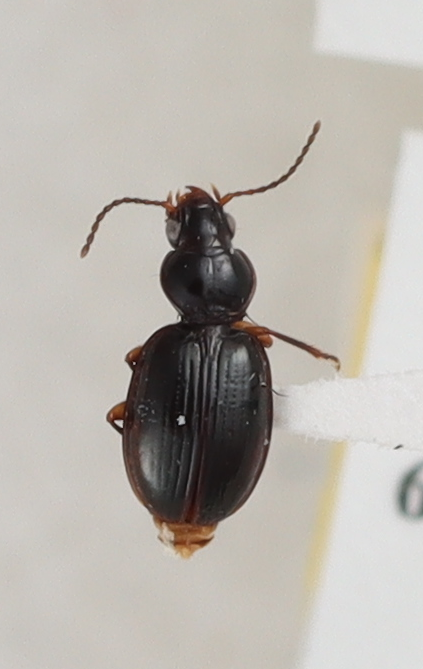
Scientific name: Mecyclothorax konanus
Plot: 14
Trap: W
Collected: 20190619